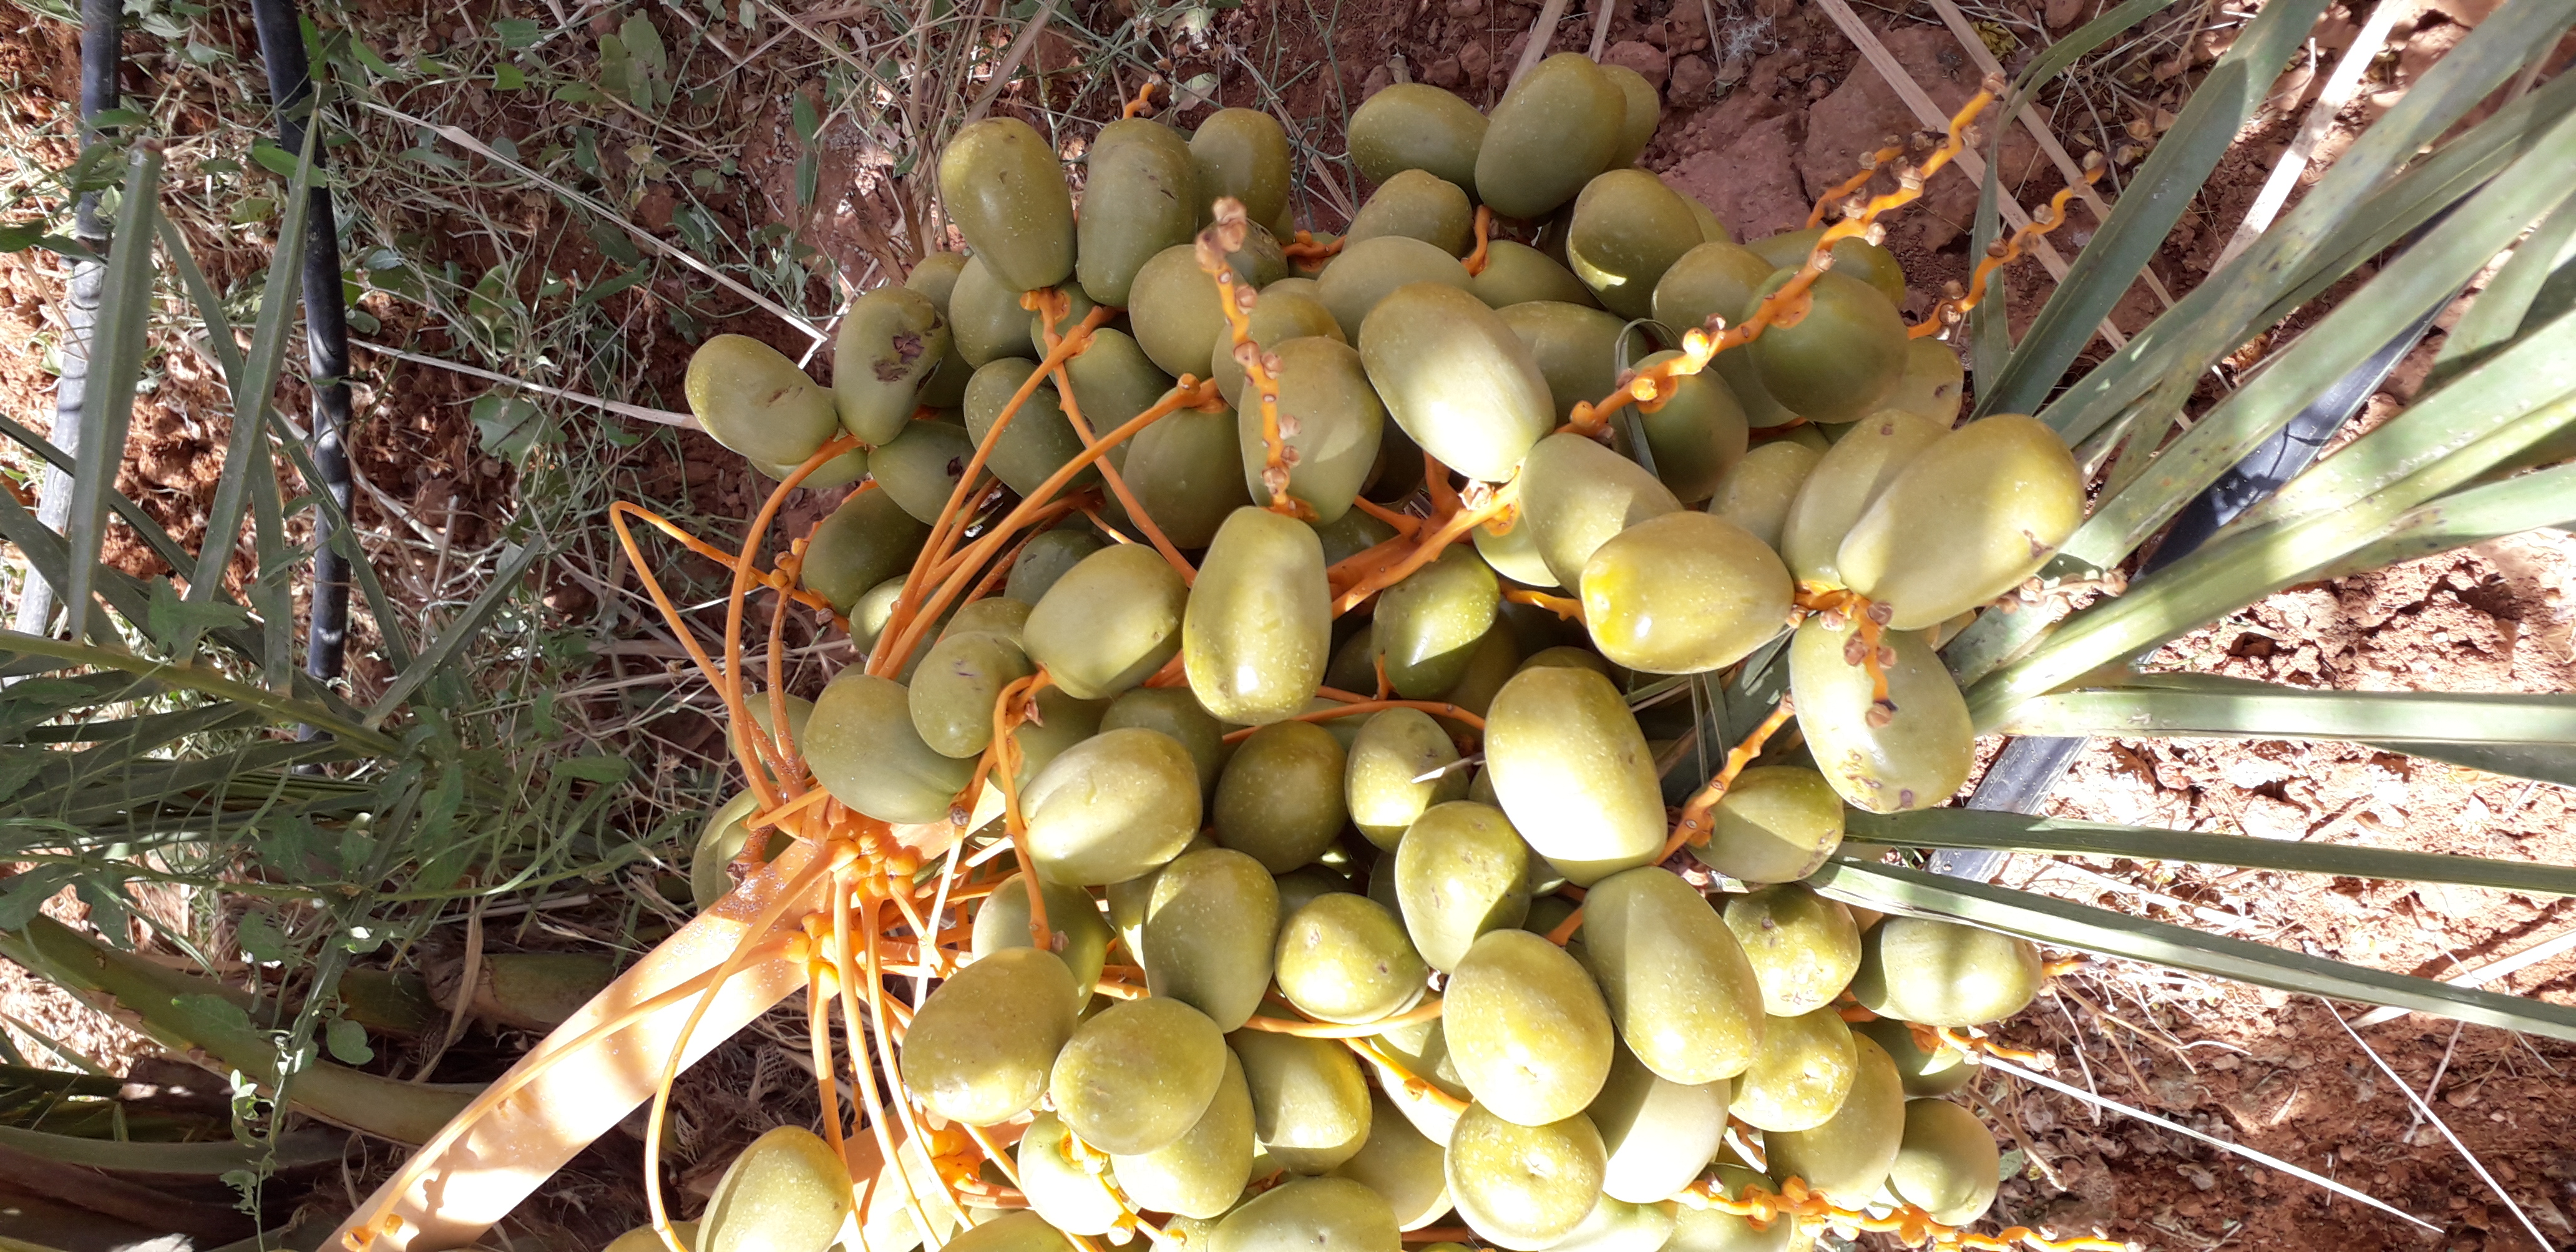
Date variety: Boufagous